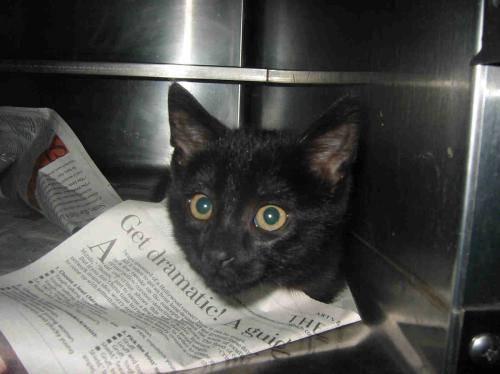
cat